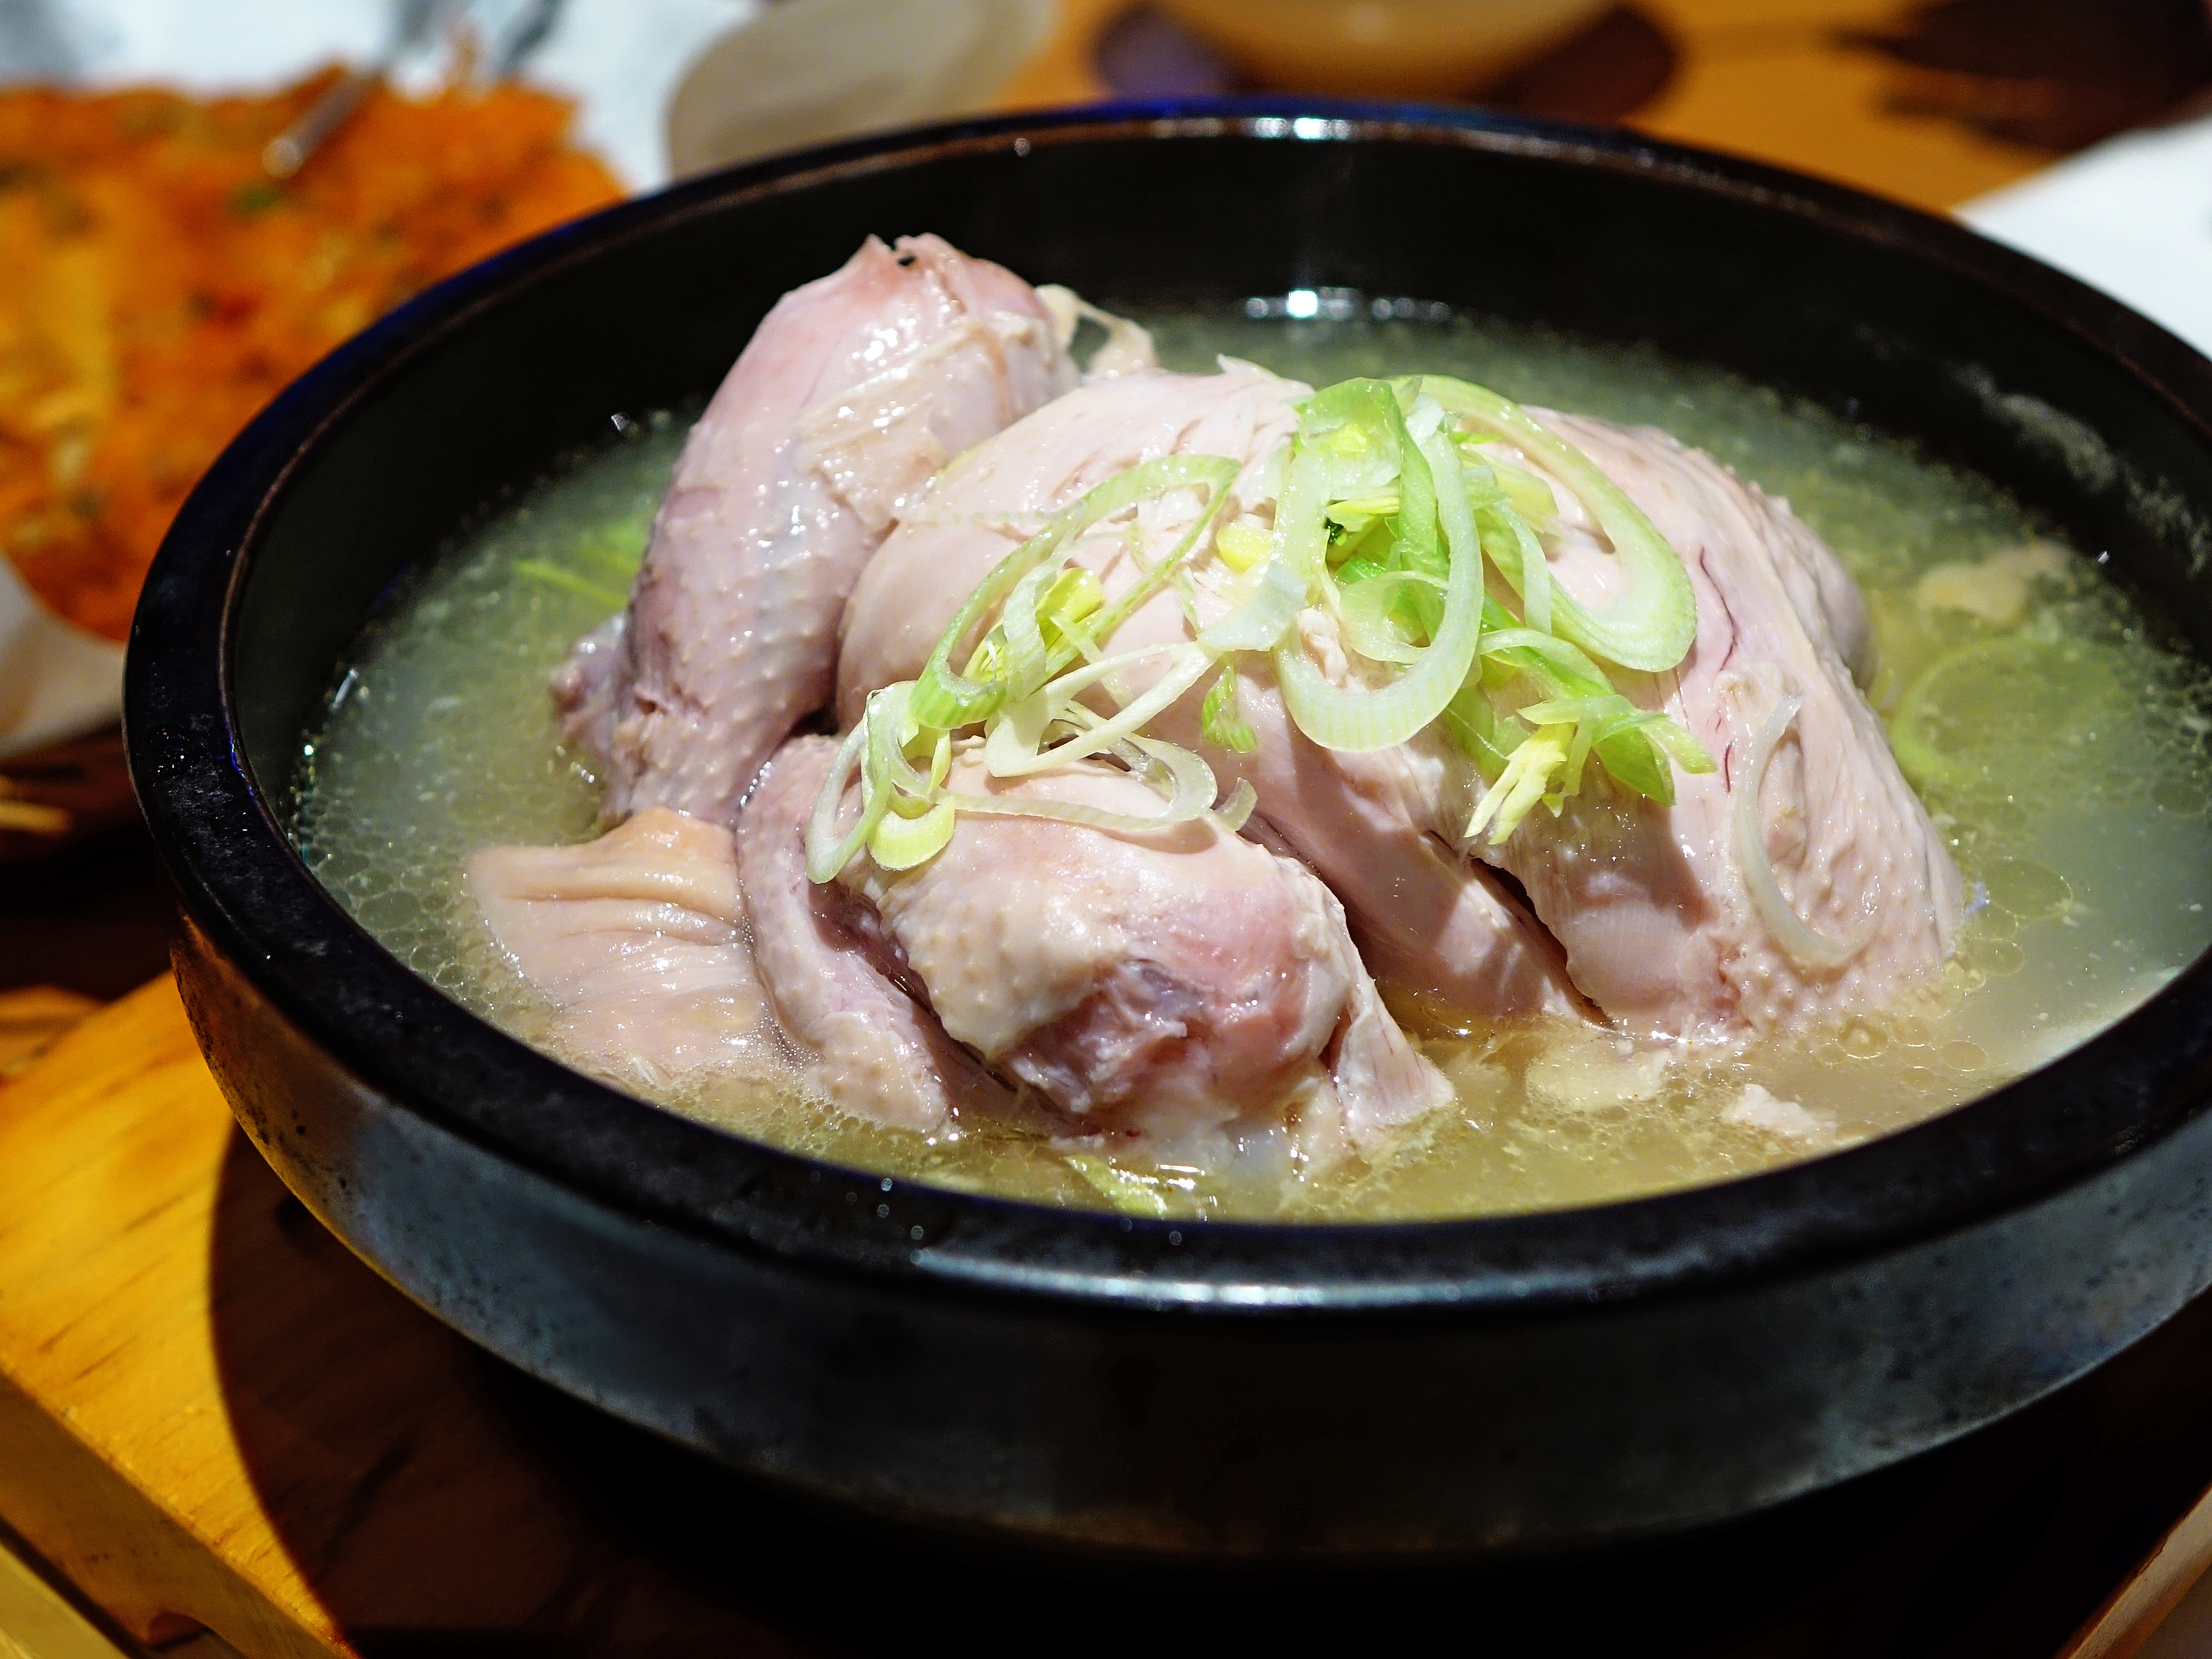
dish, food, cooking, herb, asia, cuisine, delicious, soup, noodle, asian food, korea, korean food, chinese food, ginseng, samgyeopsal, hot pot, nabemono, chicken soup, ginseng chicken soup, chankonabe